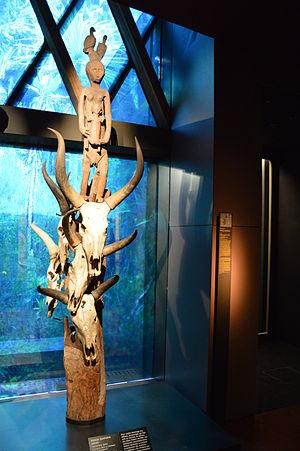
Poteau funéraire, aloalo. Population Bara ou Sakalava. Sud de Madagascar. 19e siècle. Bois, crânes de bovinés, métal. Inv